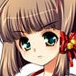
Portrait style: Anime Portrait